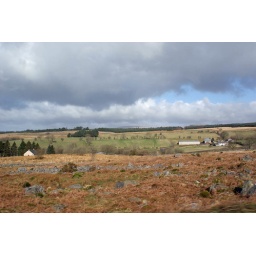
This was taken at 60 mph through the car window on the way to the Welsh Flickr Goup Meeting in Brecon